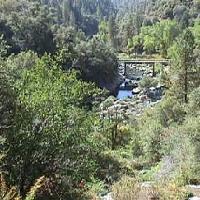
Weather: cloudy or overcast